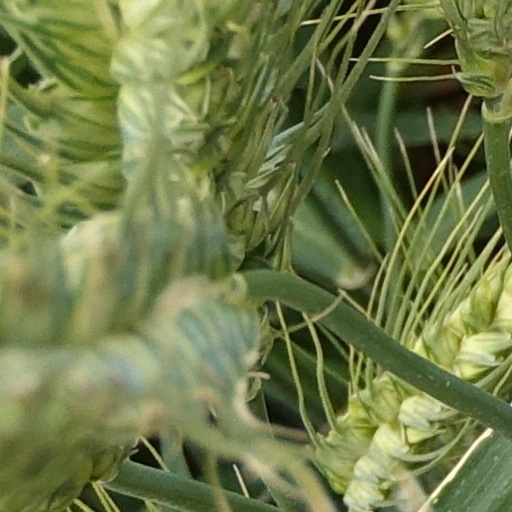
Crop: wheat